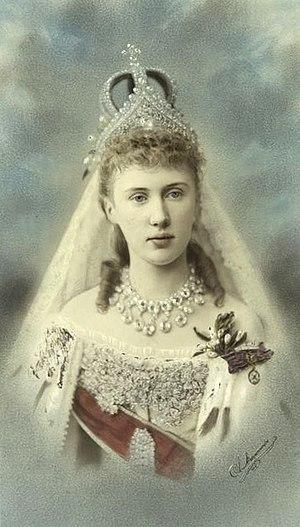
Élisabeth de Saxe-Altenbourg – plus formellement Son Altesse la princesse Élisabeth-Augusta-Marie-Agnès de Saxe-Altenbourg – est née le 25 janvier 1865 à Meiningen, dans le royaume de Saxe, et morte le 24 mars 1927 à Leipzig en Allemagne, dans le Land de Saxe.